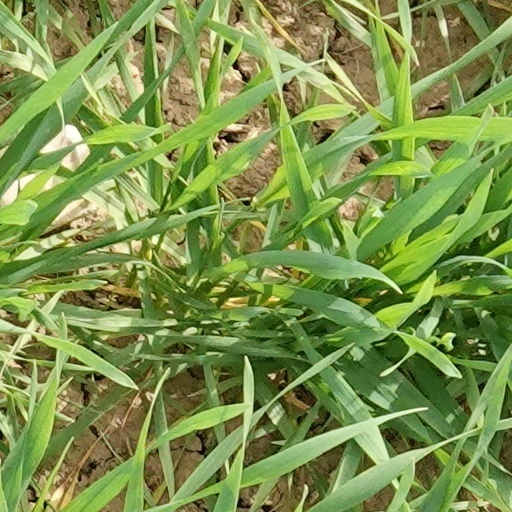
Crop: wheat